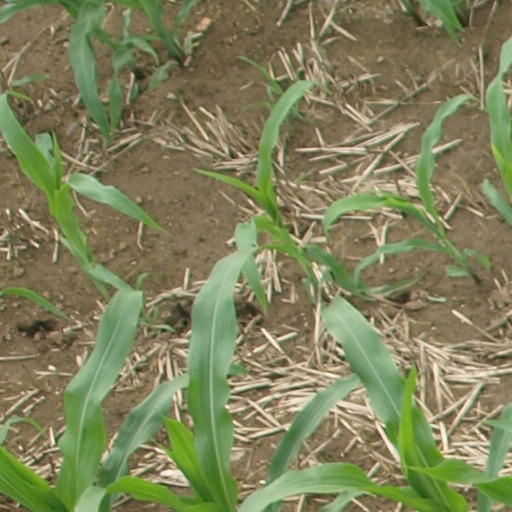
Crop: maize; corn